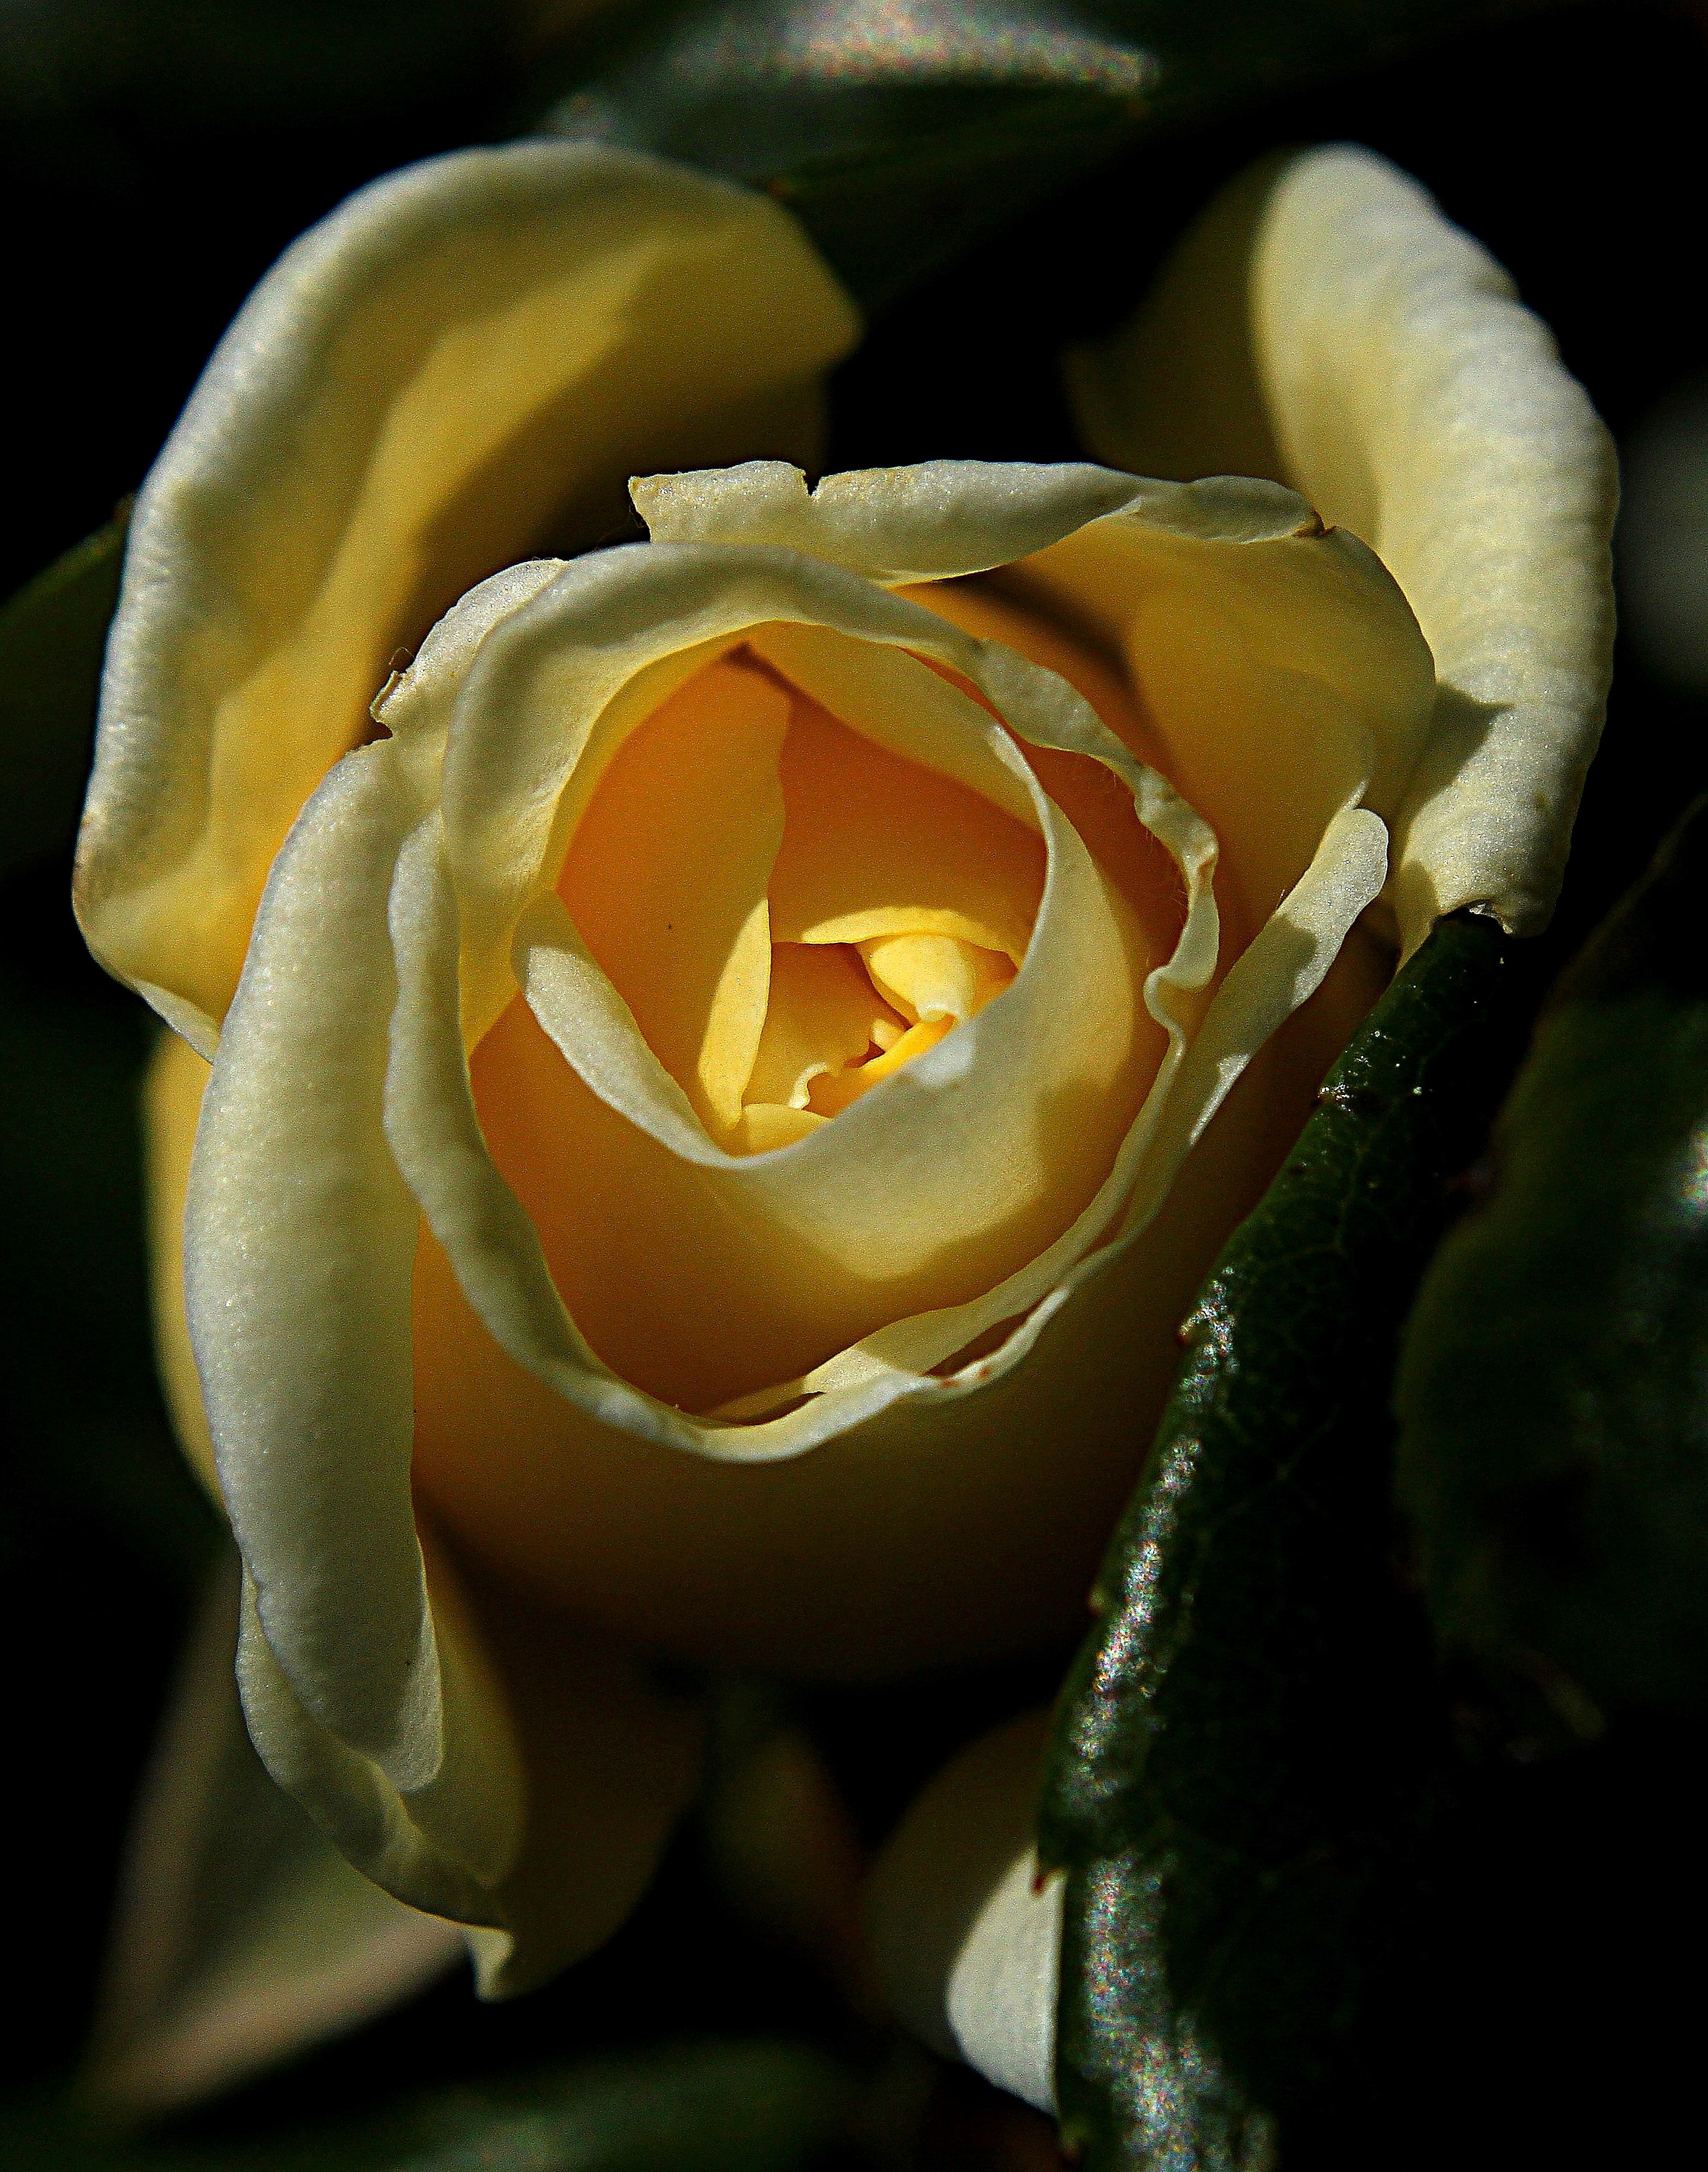
nature, plant, photography, flower, petal, rose, macro, yellow, flora, flowers, close up, naturaleza, flores, ggl1, canoneos500d, macro photography, flowering plant, garden roses, rose family, plant stem, land plant, rose order